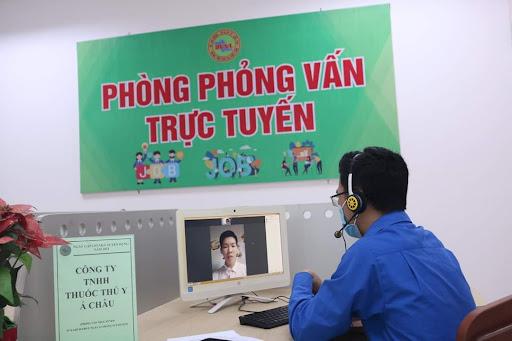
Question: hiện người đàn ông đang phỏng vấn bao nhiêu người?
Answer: một người